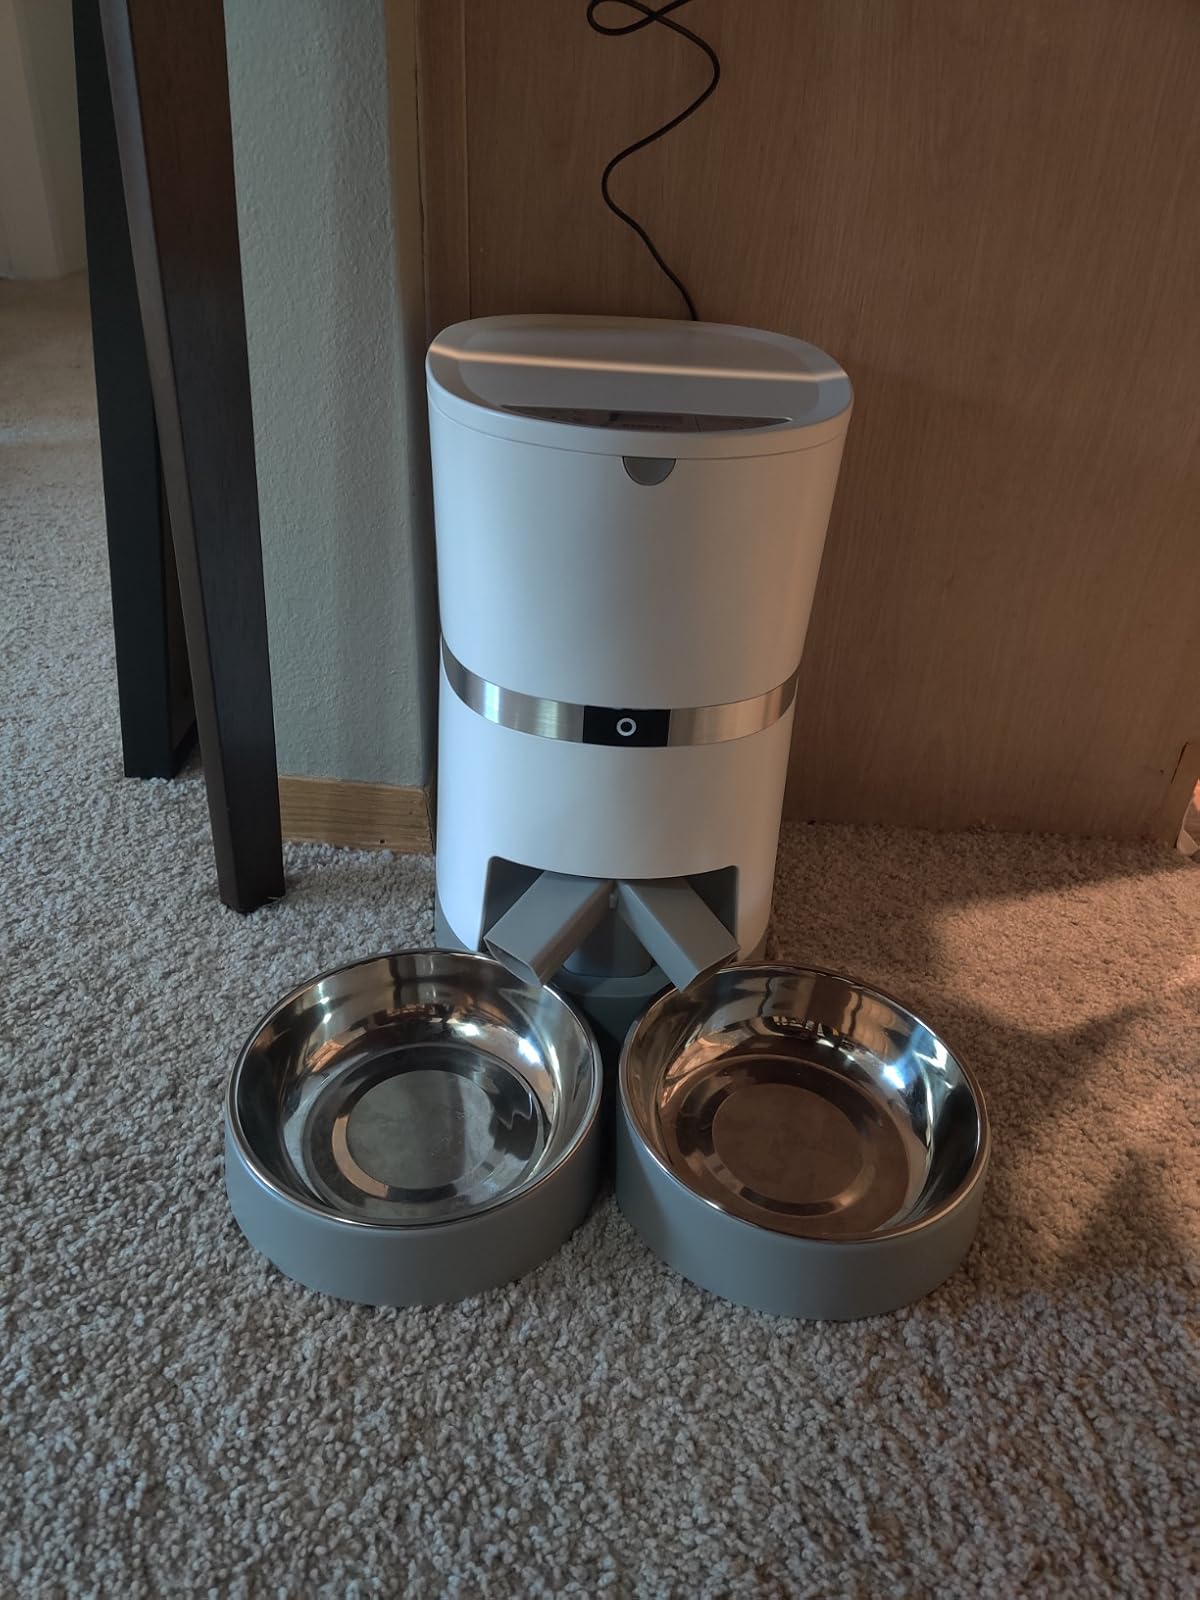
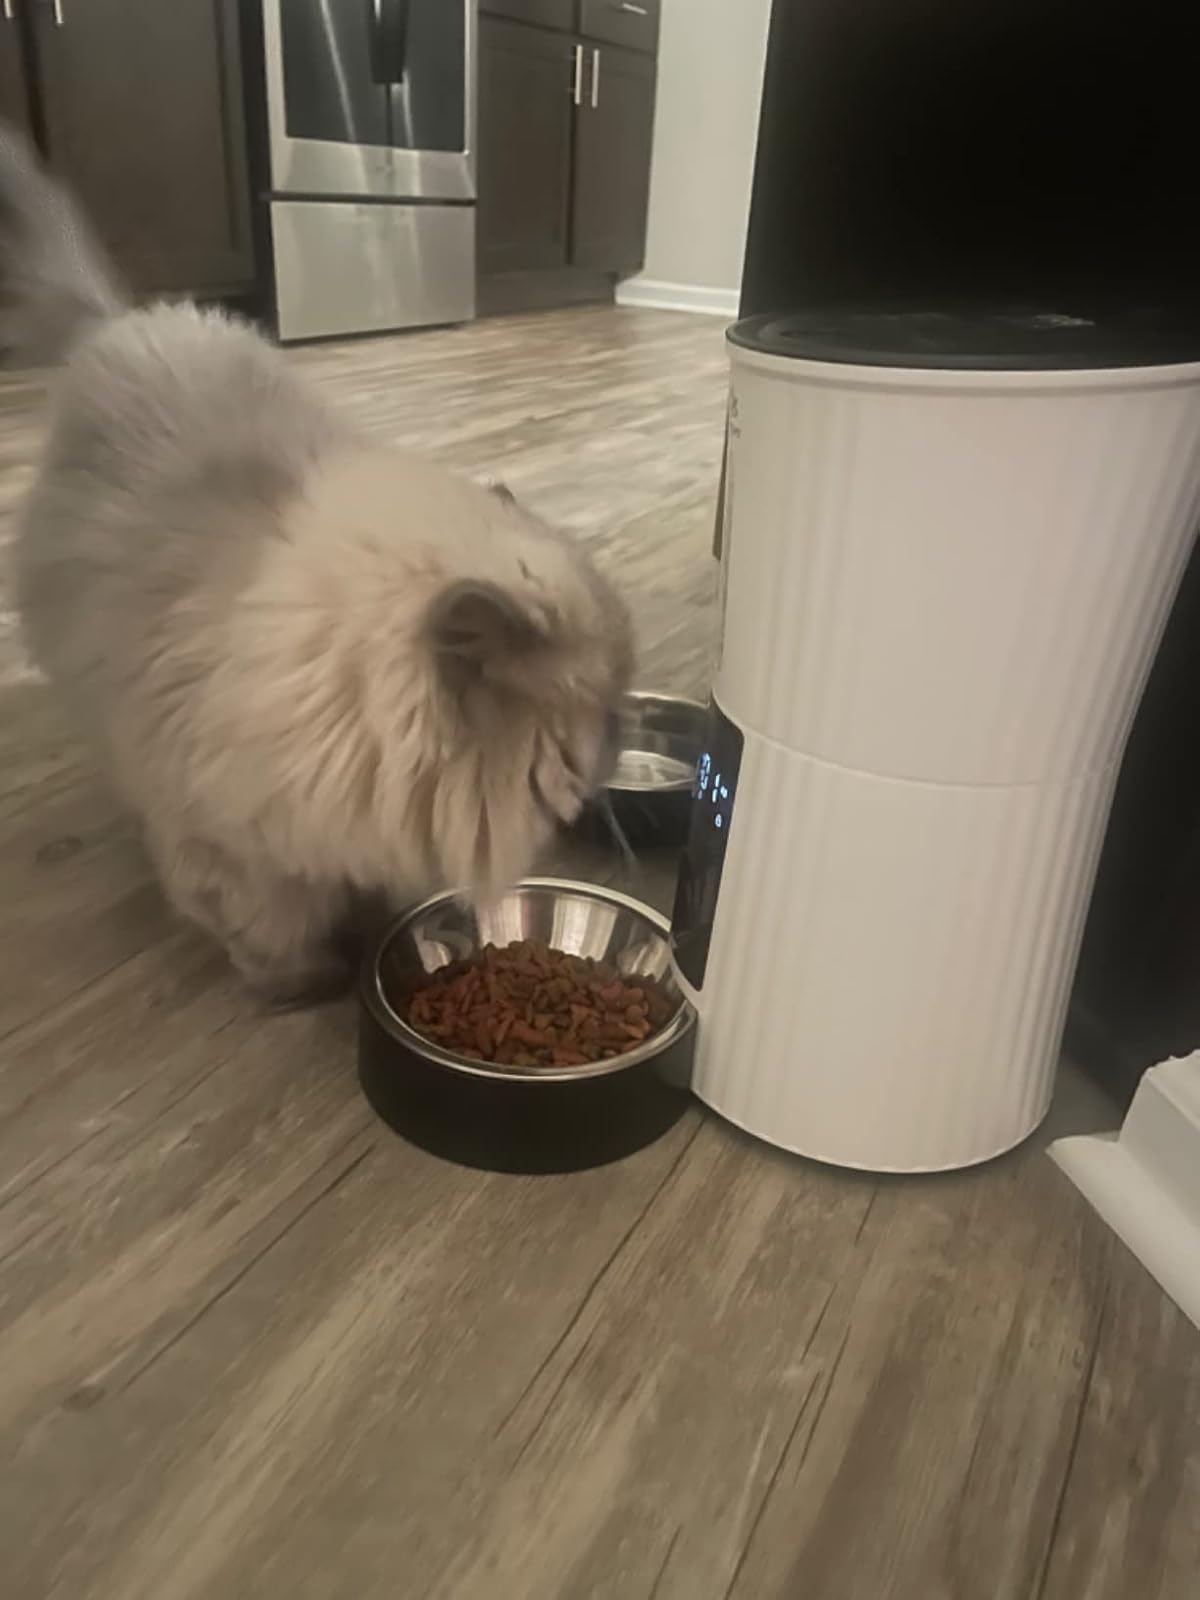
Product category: items_feeder
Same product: no